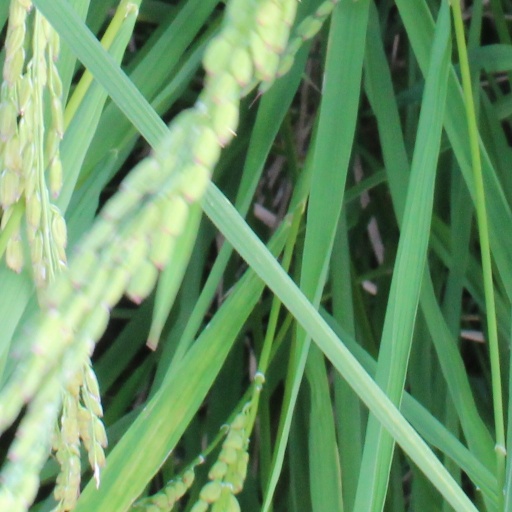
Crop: rice